Billie Bristow

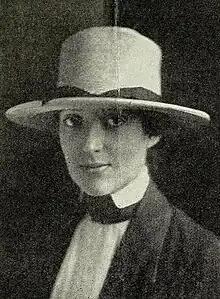
Billie Bristow, from a 1921 publication.

Millicent Frances Bristow (5 January 1897 – 14 March 1981) known as Billie Bristow and later as Millicent Pleydell-Bouverie, was a British screenwriter, press agent, and publicist, active during the 1920s and 1930s. In the 1940s and 1950s, she lectured and consulted on housing issues.